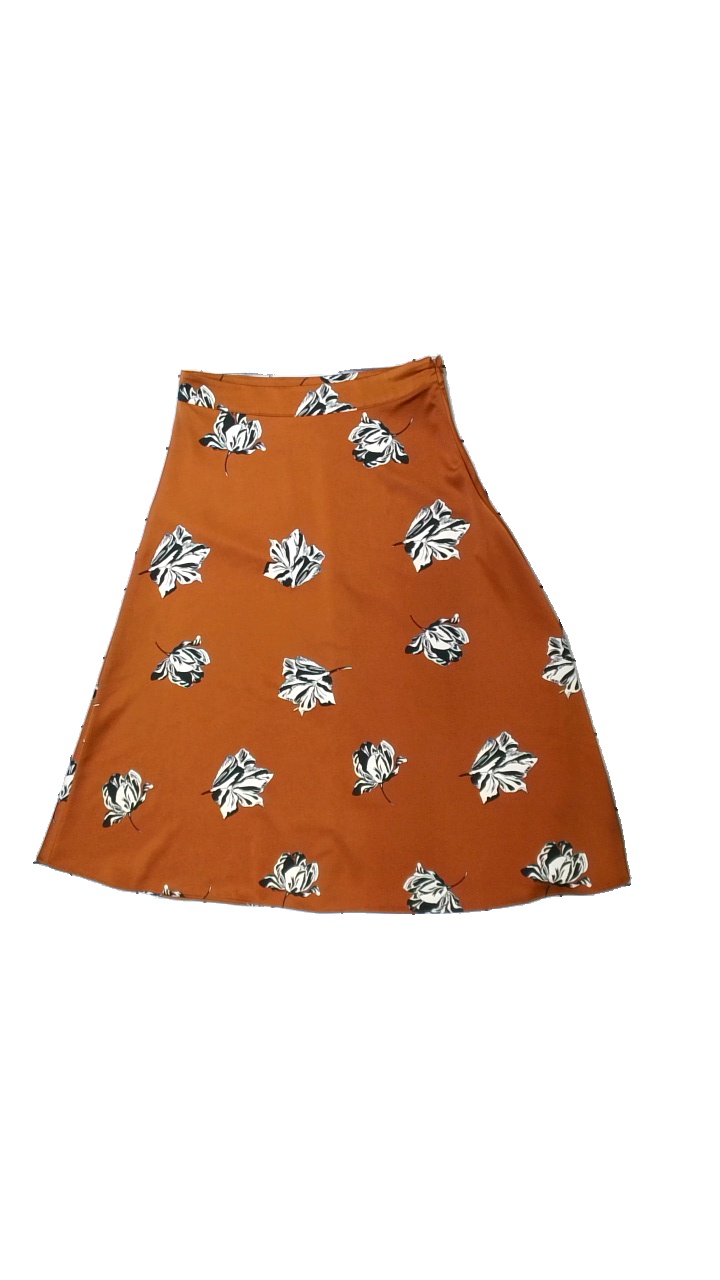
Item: Skirt (Ladies)
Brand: Lindex
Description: Lång kjol med blommigt mönster
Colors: Brown, White, Black
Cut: Tight
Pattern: Floral print
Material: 100% polyester
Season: All
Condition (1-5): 5
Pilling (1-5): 5
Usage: Reuse
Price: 50-100